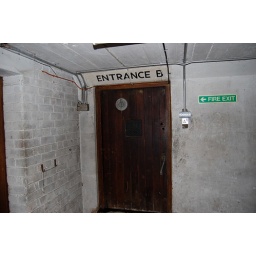
The heavy wooden door of entrance B to the air raid shelters under BUSM.